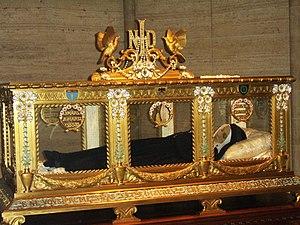
Les Sœurs de la charité et de l'instruction chrétienne de Nevers ou Sœurs de la charité de Nevers forment une congrégation religieuse féminine enseignante et hospitalière de droit pontifical.
L'incorruptibilité est un état non explicable par la science la plupart du temps, essentiellement mis en valeur par les Églises catholique et orthodoxe, selon laquelle l'intervention divine permet à certains corps humains d'éviter le processus normal de décomposition après la mort. Les fidèles perçoivent ainsi l'incorruptibilité comme un signe de sainteté. Les corps qui subissent peu ou pas de putréfaction sont dits incorruptibles ou incorrompus.
Nevers /nə.vɛʁ/ est une commune du centre de la France, située dans le département de la Nièvre en région Bourgogne-Franche-Comté. Elle compte 32 990 habitants, son agglomération 57 295 habitants et son aire urbaine 98 102 habitants.
Marie-Bernarde Soubirous, plus connue sous le diminutif Bernadette, née le 7 janvier 1844 dans le département des Hautes Pyrénées à Lourdes et morte le 16 avril 1879 dans le département de la Nièvre à Nevers, est une jeune fille française qui a affirmé être témoin de dix-huit apparitions mariales à la grotte de Massabielle entre le 11 février et le 16 juillet 1858. Devenue religieuse, elle est canonisée en 1933.